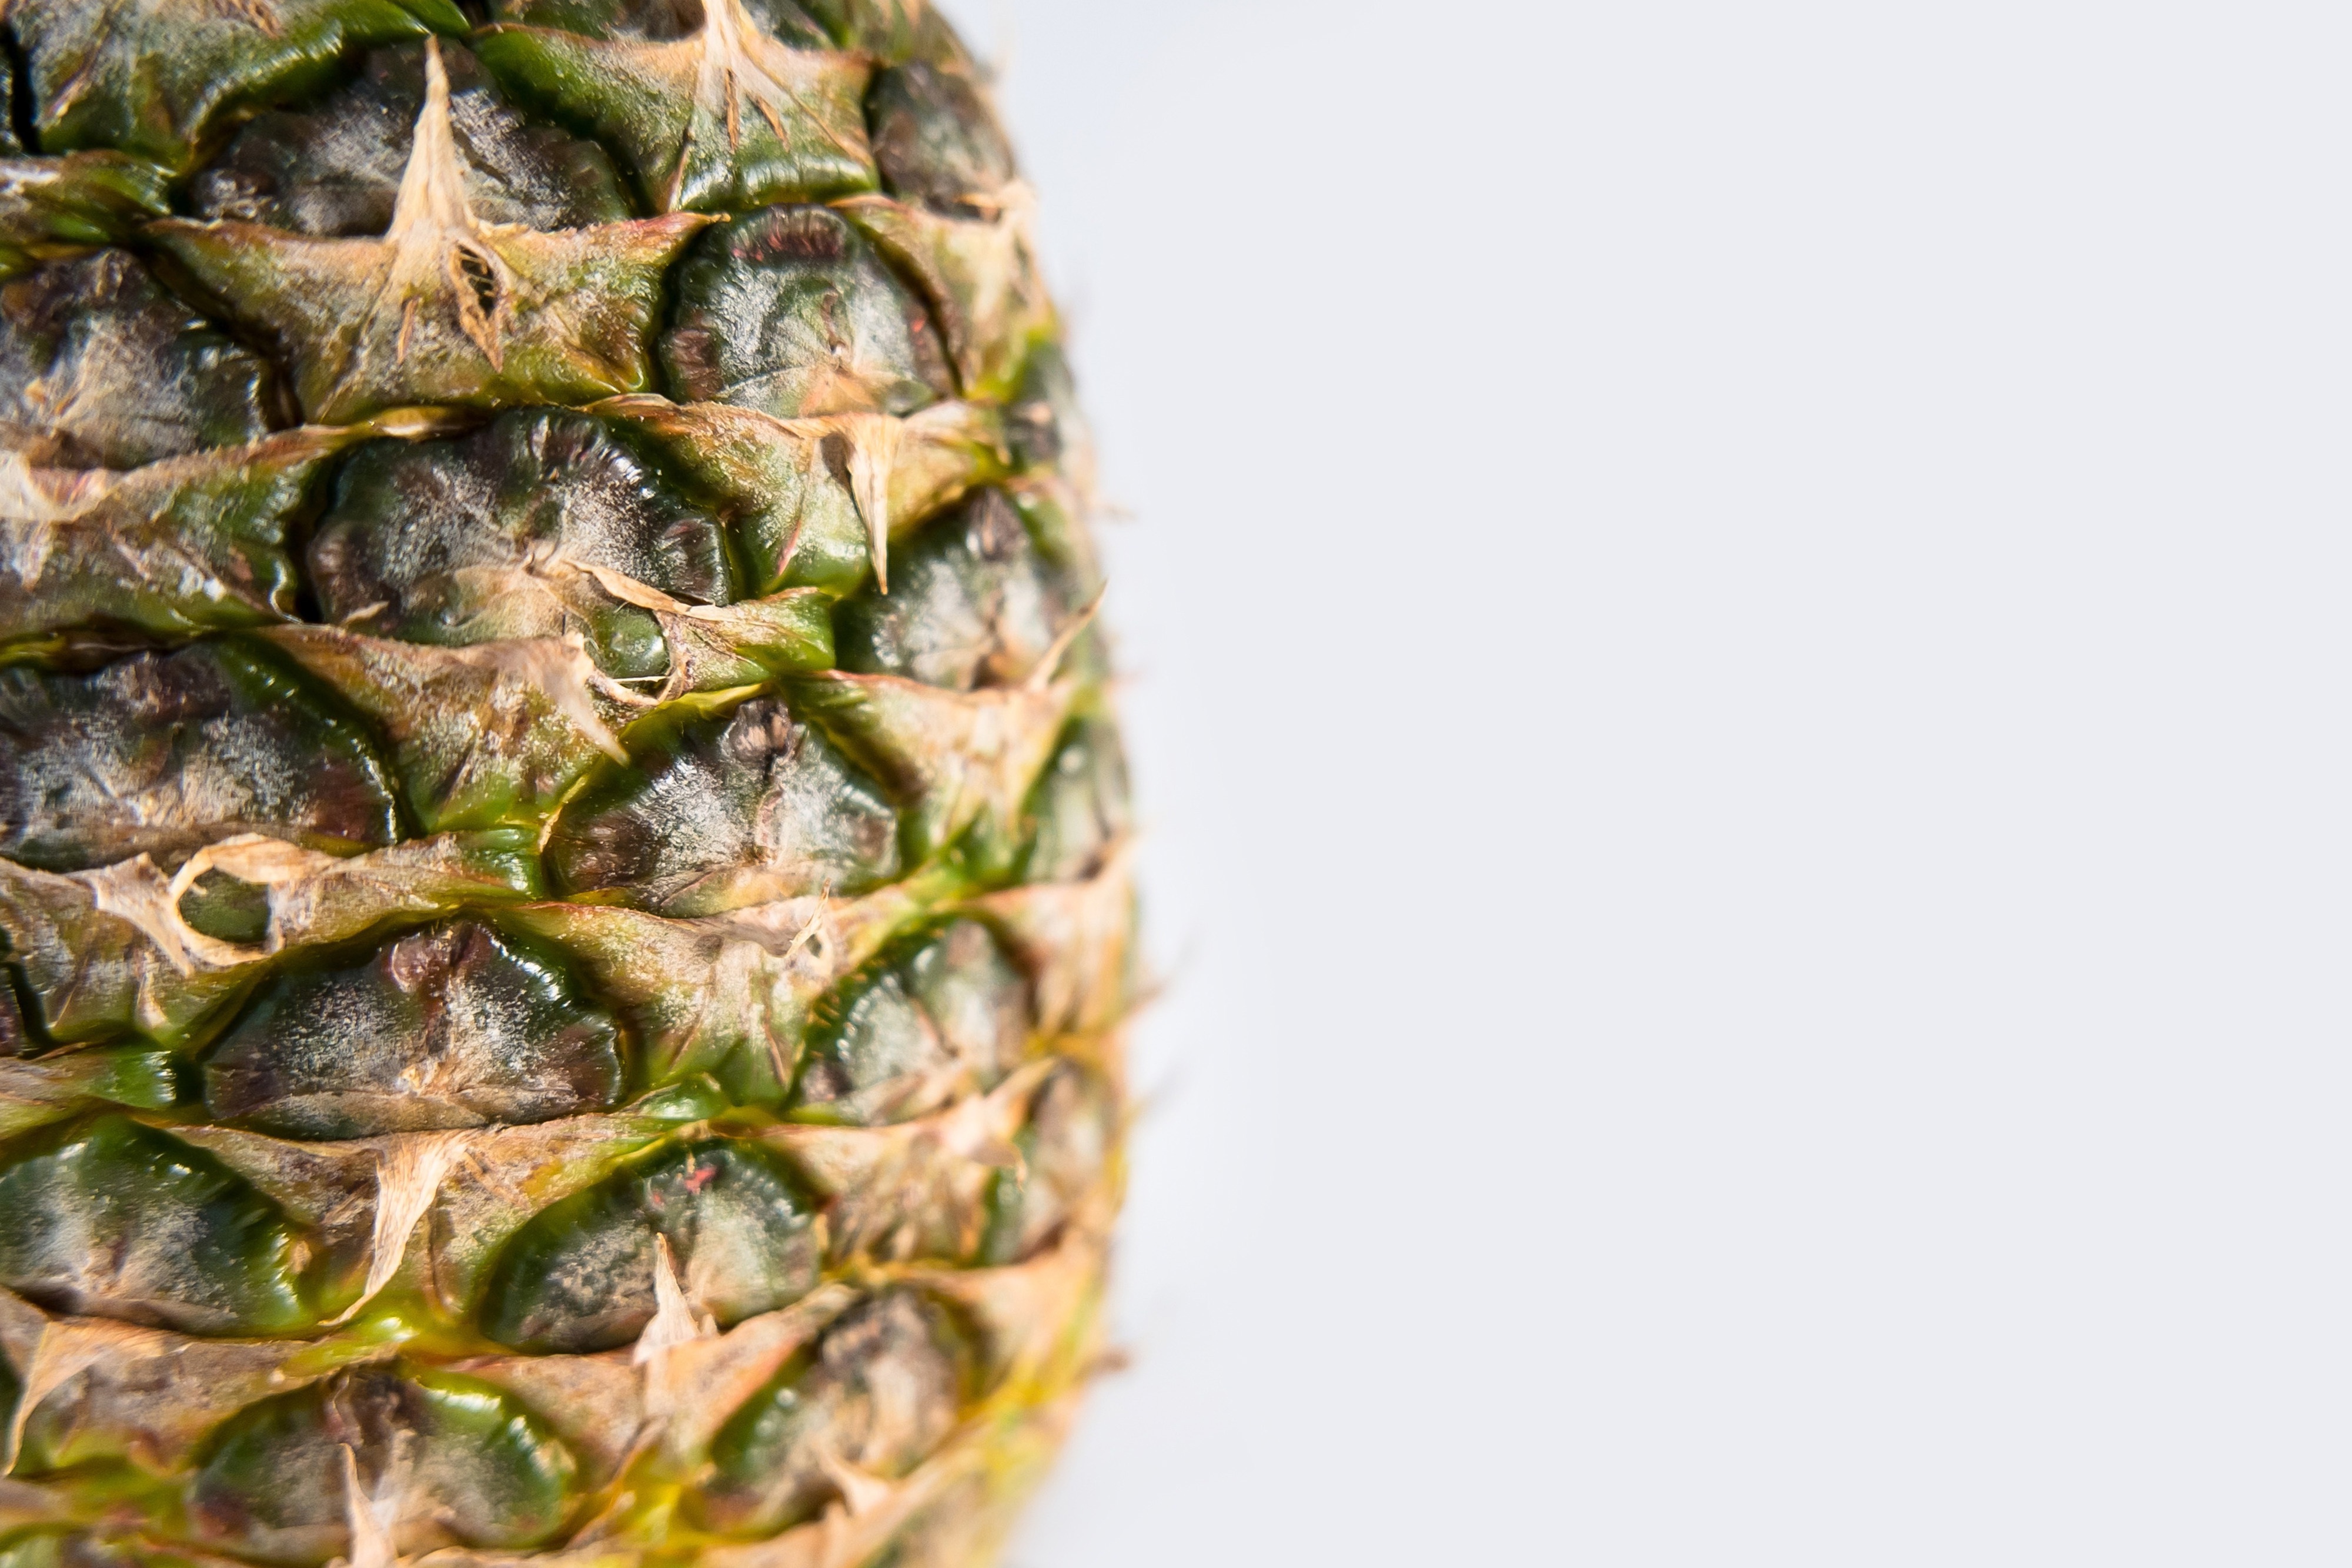
pineapple, ananas, food, fruit, plant, bromeliaceae, produce, poales